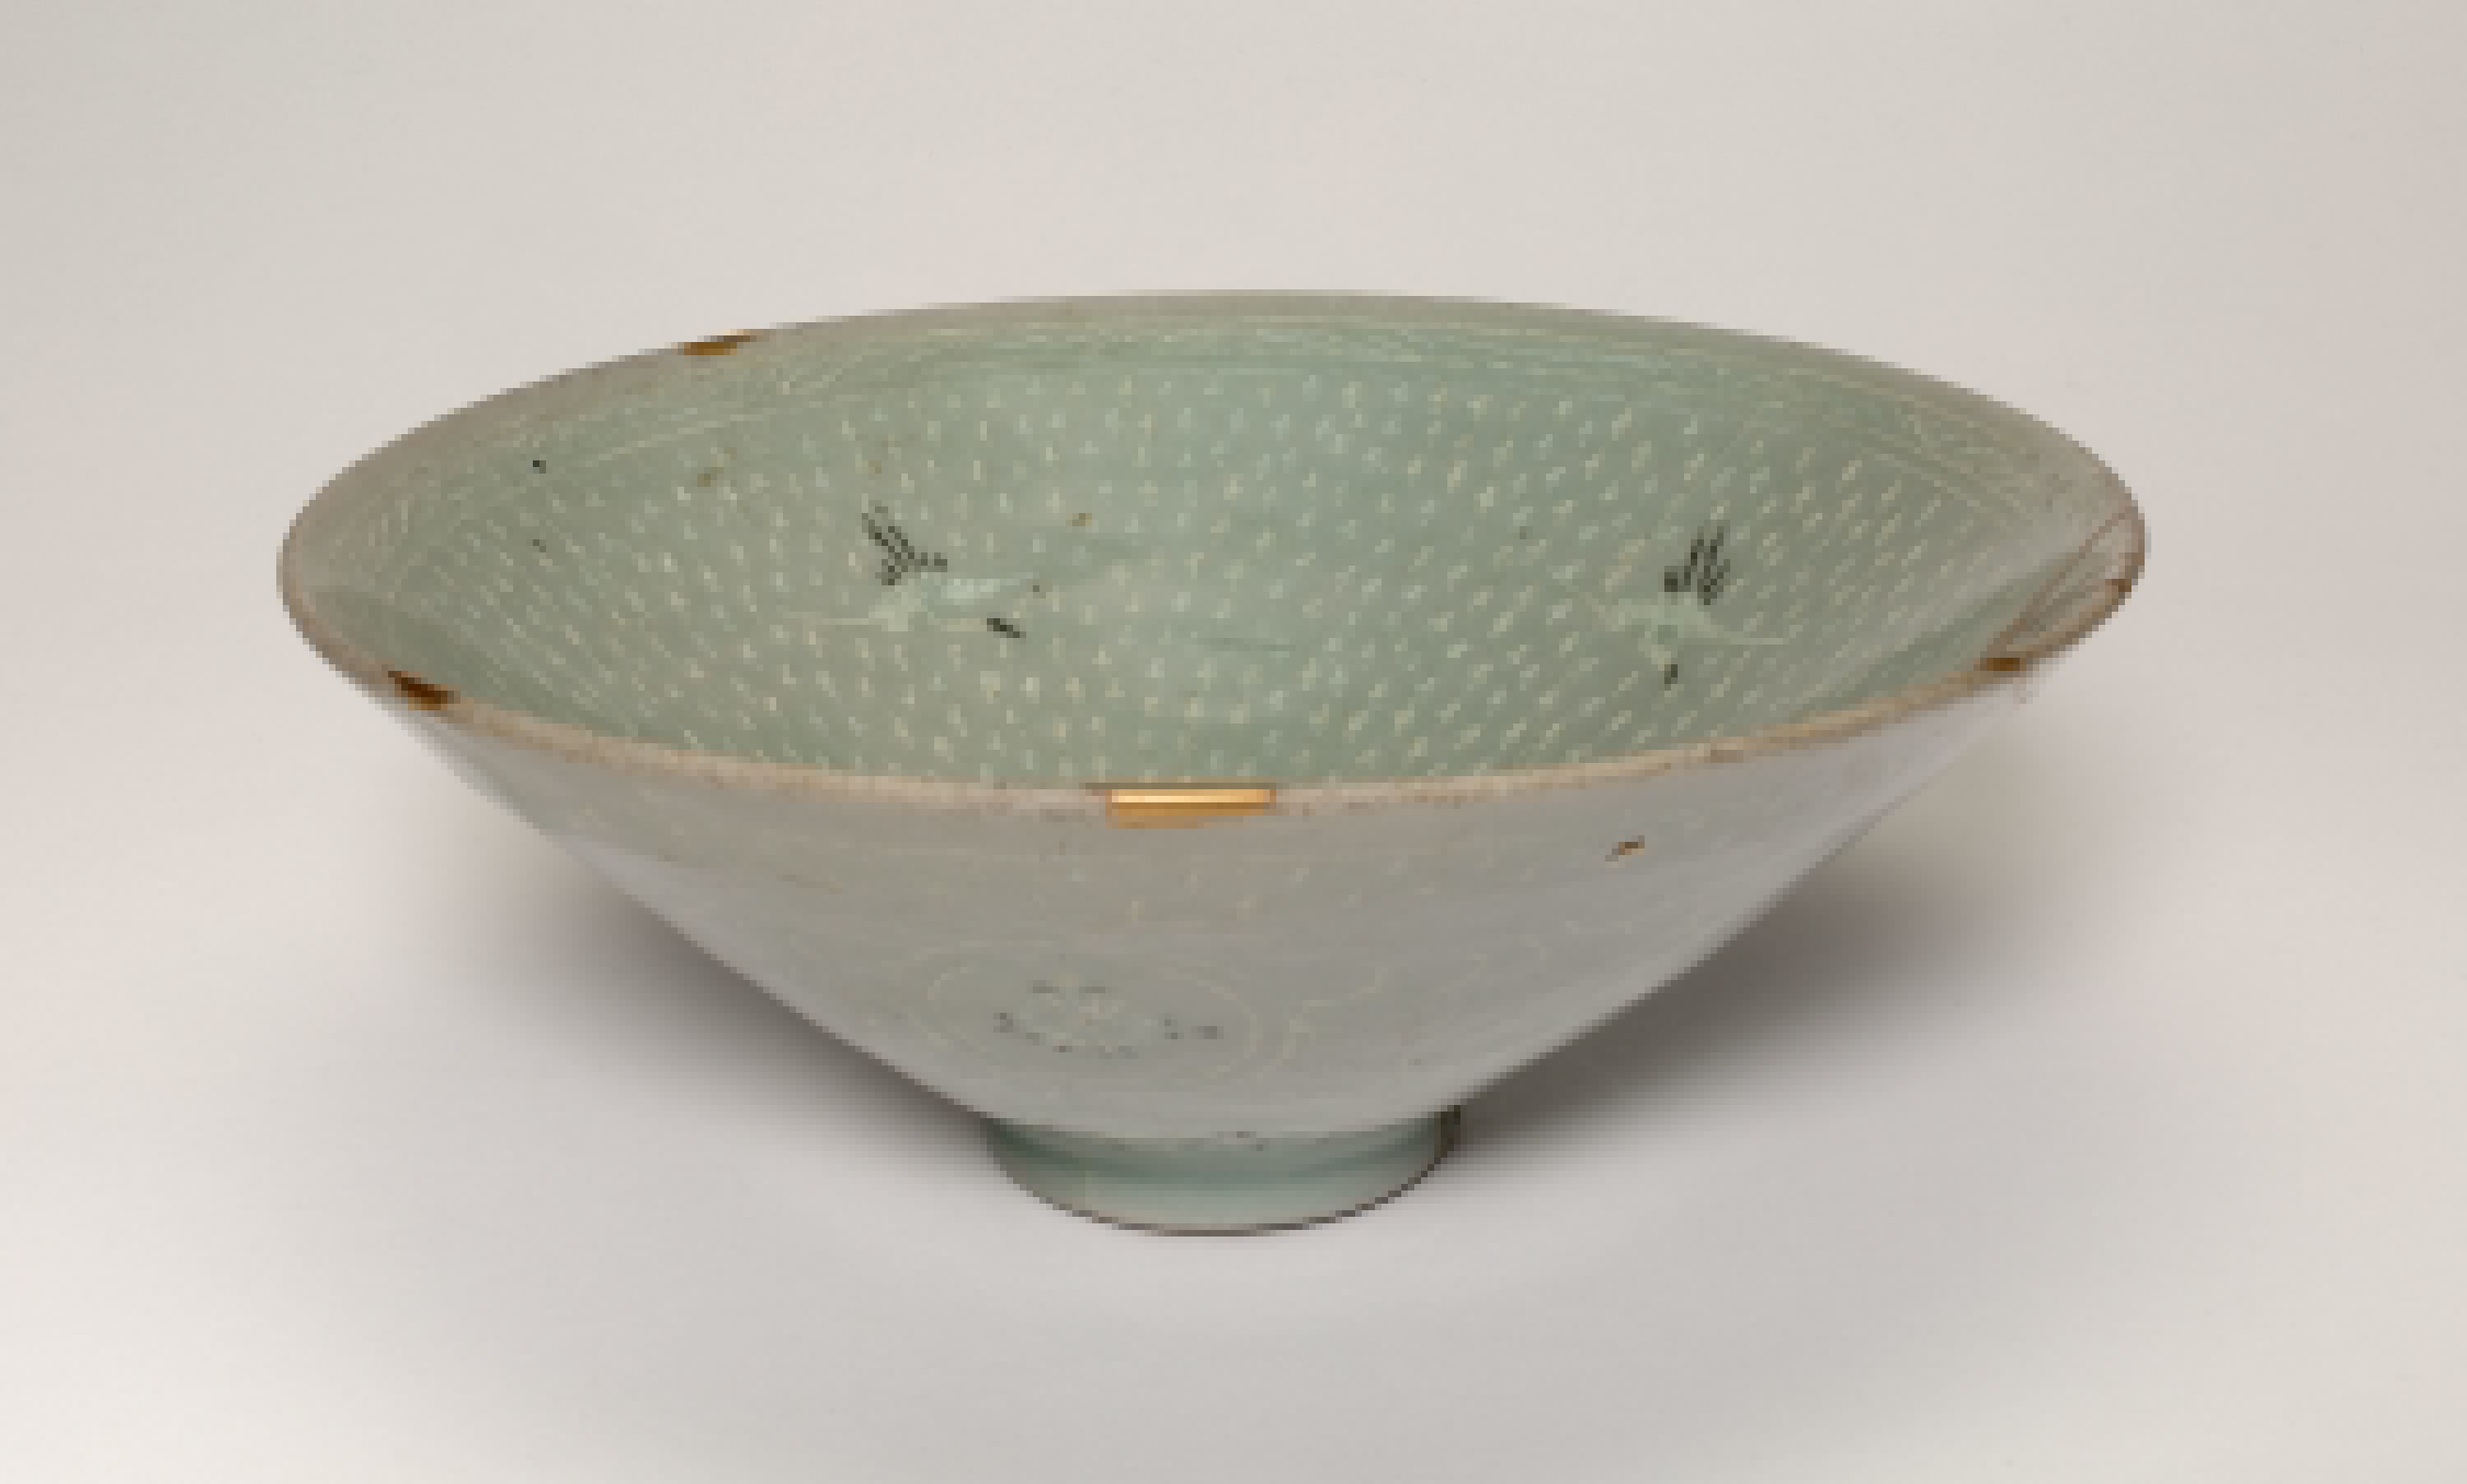
bowl, earthenware, porcelain, pottery, ceramic, dishware, tableware, flowerpot, serveware, mixing bowl